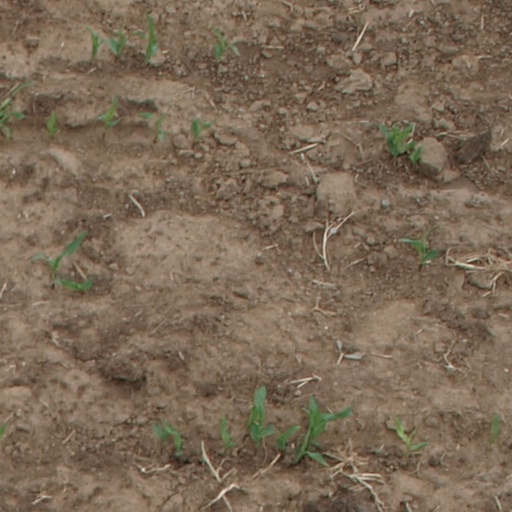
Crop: maize; corn